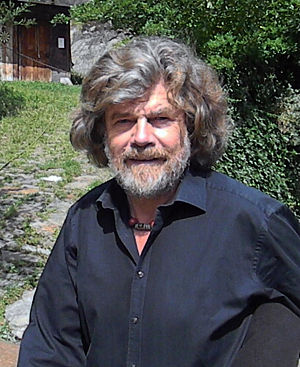
Reinhold Messner
Reinhold Messner er en italiensk bjergbestiger og eventyrer, der tilhører gruppen af de allerstørste bjergbestigere.